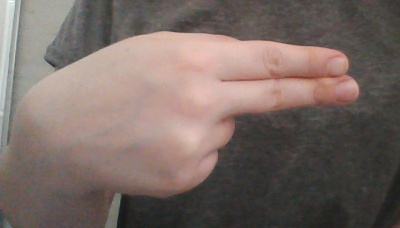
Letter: ain